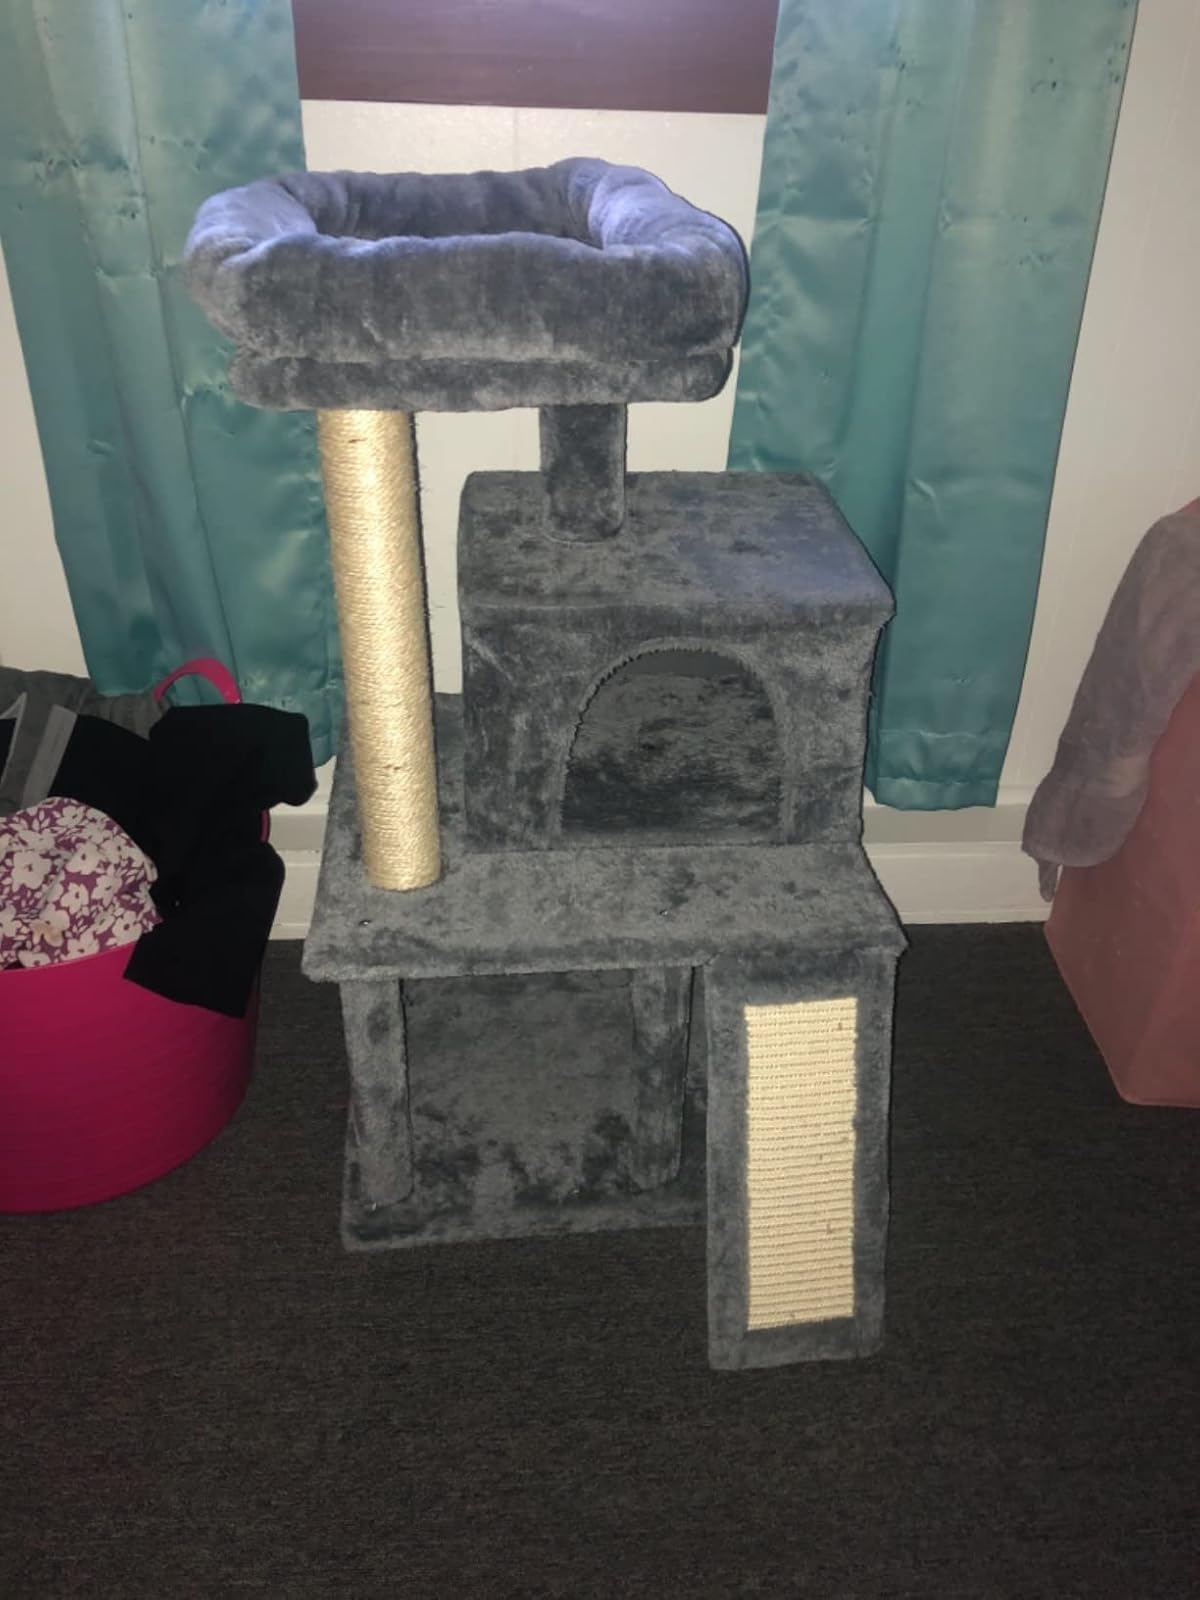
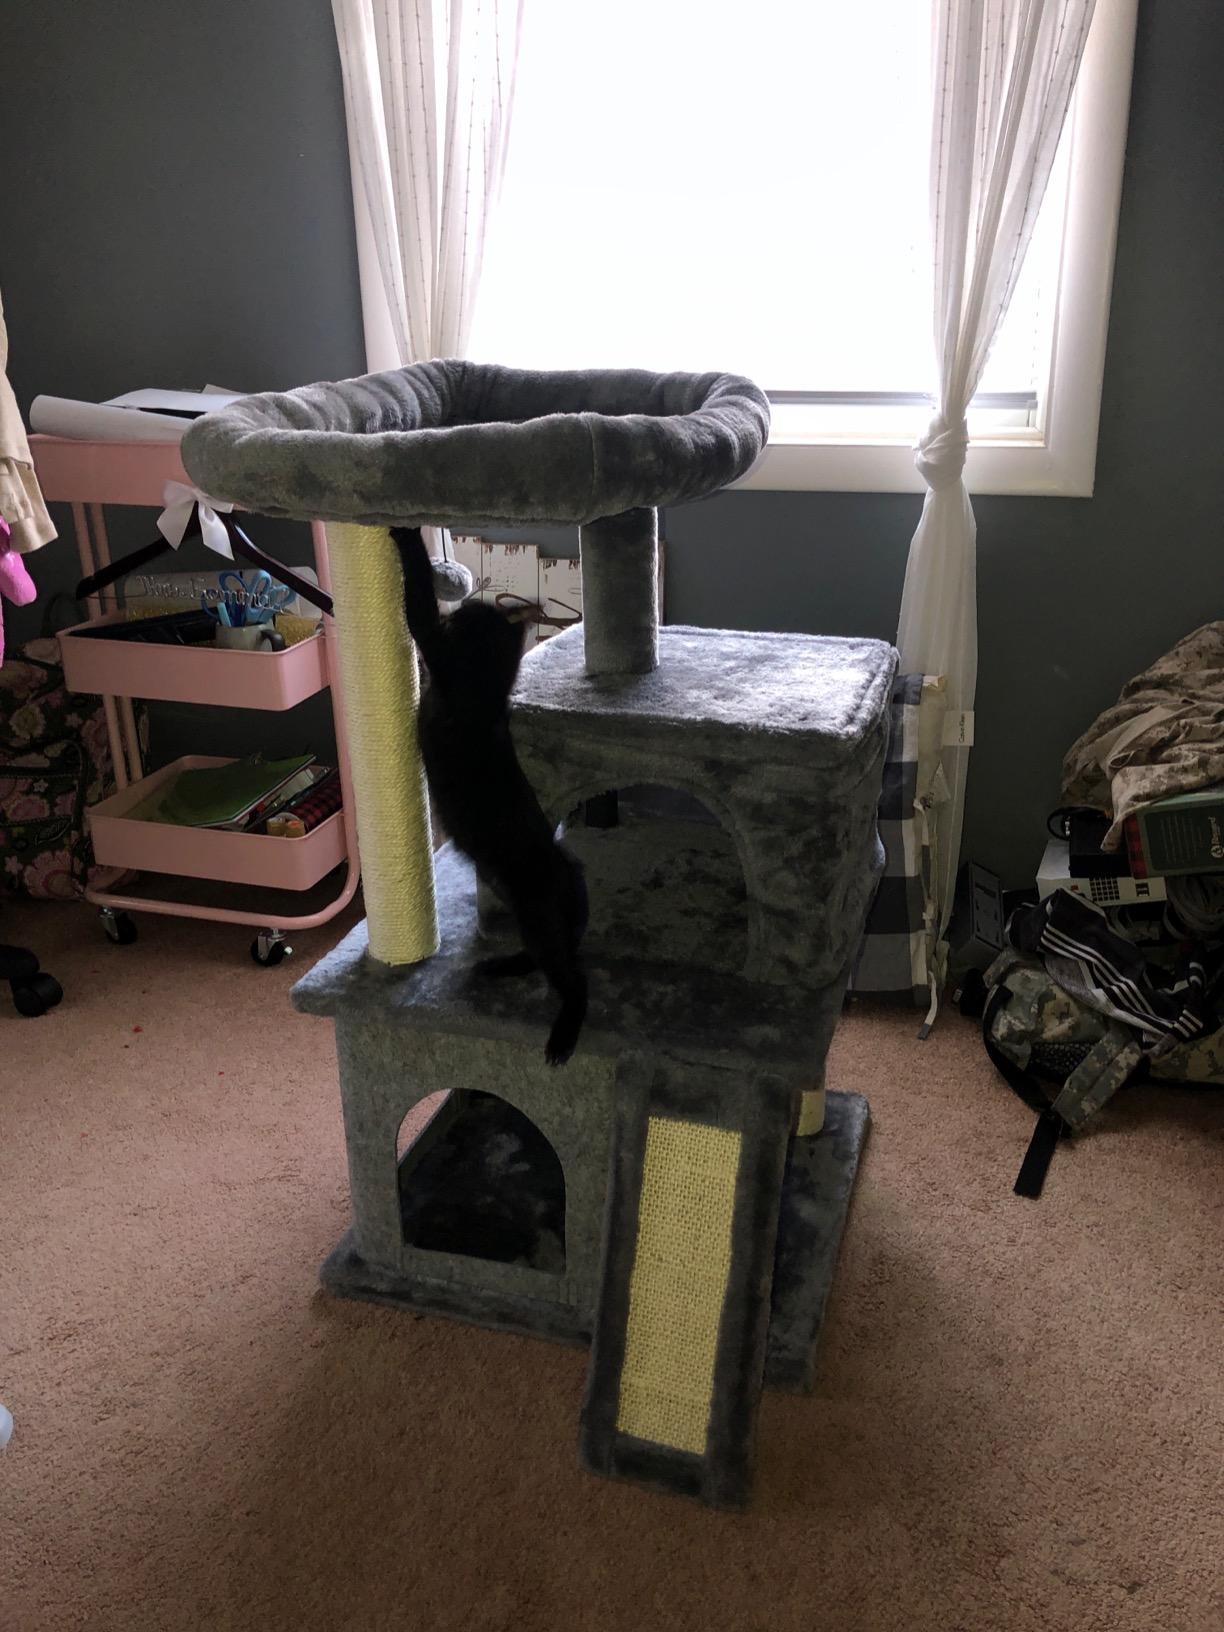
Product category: items_cat tree
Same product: yes